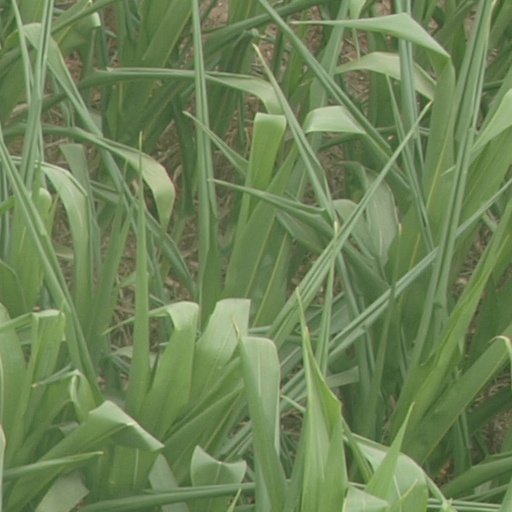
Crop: maize; corn